Omri Casspi

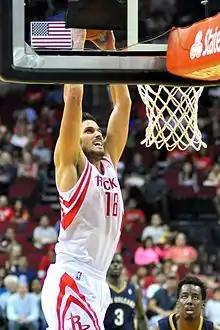
Casspi in October 2013

On July 16, 2013, Casspi signed a multi-year deal with the Houston Rockets. On November 1, for the first time Israelis on opposing NBA teams faced each other, as the Rockets played Gal Mekel and the Dallas Mavericks; the two were teammates on the Israelis Under 16, Under 18, and Under 20 teams, and on the Maccabi Tel Aviv junior team.